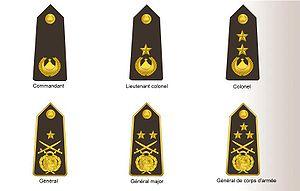
L'Armée nationale populaire, est la force militaire de l'Algérie depuis l'indépendance du pays le 5 juillet 1962, chargée de la défense du pays. Elle est composée des cinq grandes forces, forces terrestres, navales, aériennes, de défense aérienne du territoire, de gendarmerie nationale et de garde républicaine placées sous l'autorité du ministère de la Défense nationale et du président de la République, qui est, selon la constitution, le chef suprême des forces armées. Les forces armées algériennes comprennent également divers services interarmées placés sous la direction du chef d'état-major.
Un général est un chef militaire de haut rang commandant une grande unité militaire interarmes longtemps appelée armée.